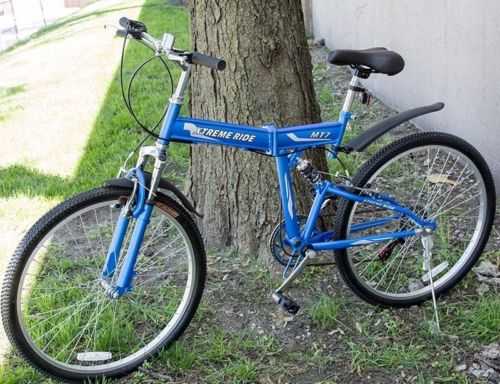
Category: bicycle